Chinese sausage

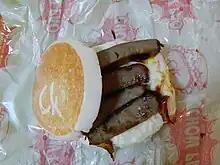
Chinese sausage chow pao with egg from Chowking in the Philippines

In northeast China, especially Heilongjiang's largest city Harbin, Harbin-style sausage, a popular regional specialty, is a coarsely ground, smoked savory red sausage similar to Polish "country" kielbasa and Lithuanian skilandis. It was first manufactured in March 1909 by Lithuanian staff in a Russian-capitalized factory named Churin Sausage Factory, located in Harbin's Daoli District. An alternative name is lidaosi, from Russian "kolbasa litovskaya", "Lithuanian sausage". Harbin-style sausage subsequently became popular in China, especially in northern regions. A sweeter dried version similar to southern Chinese sausages is also produced.